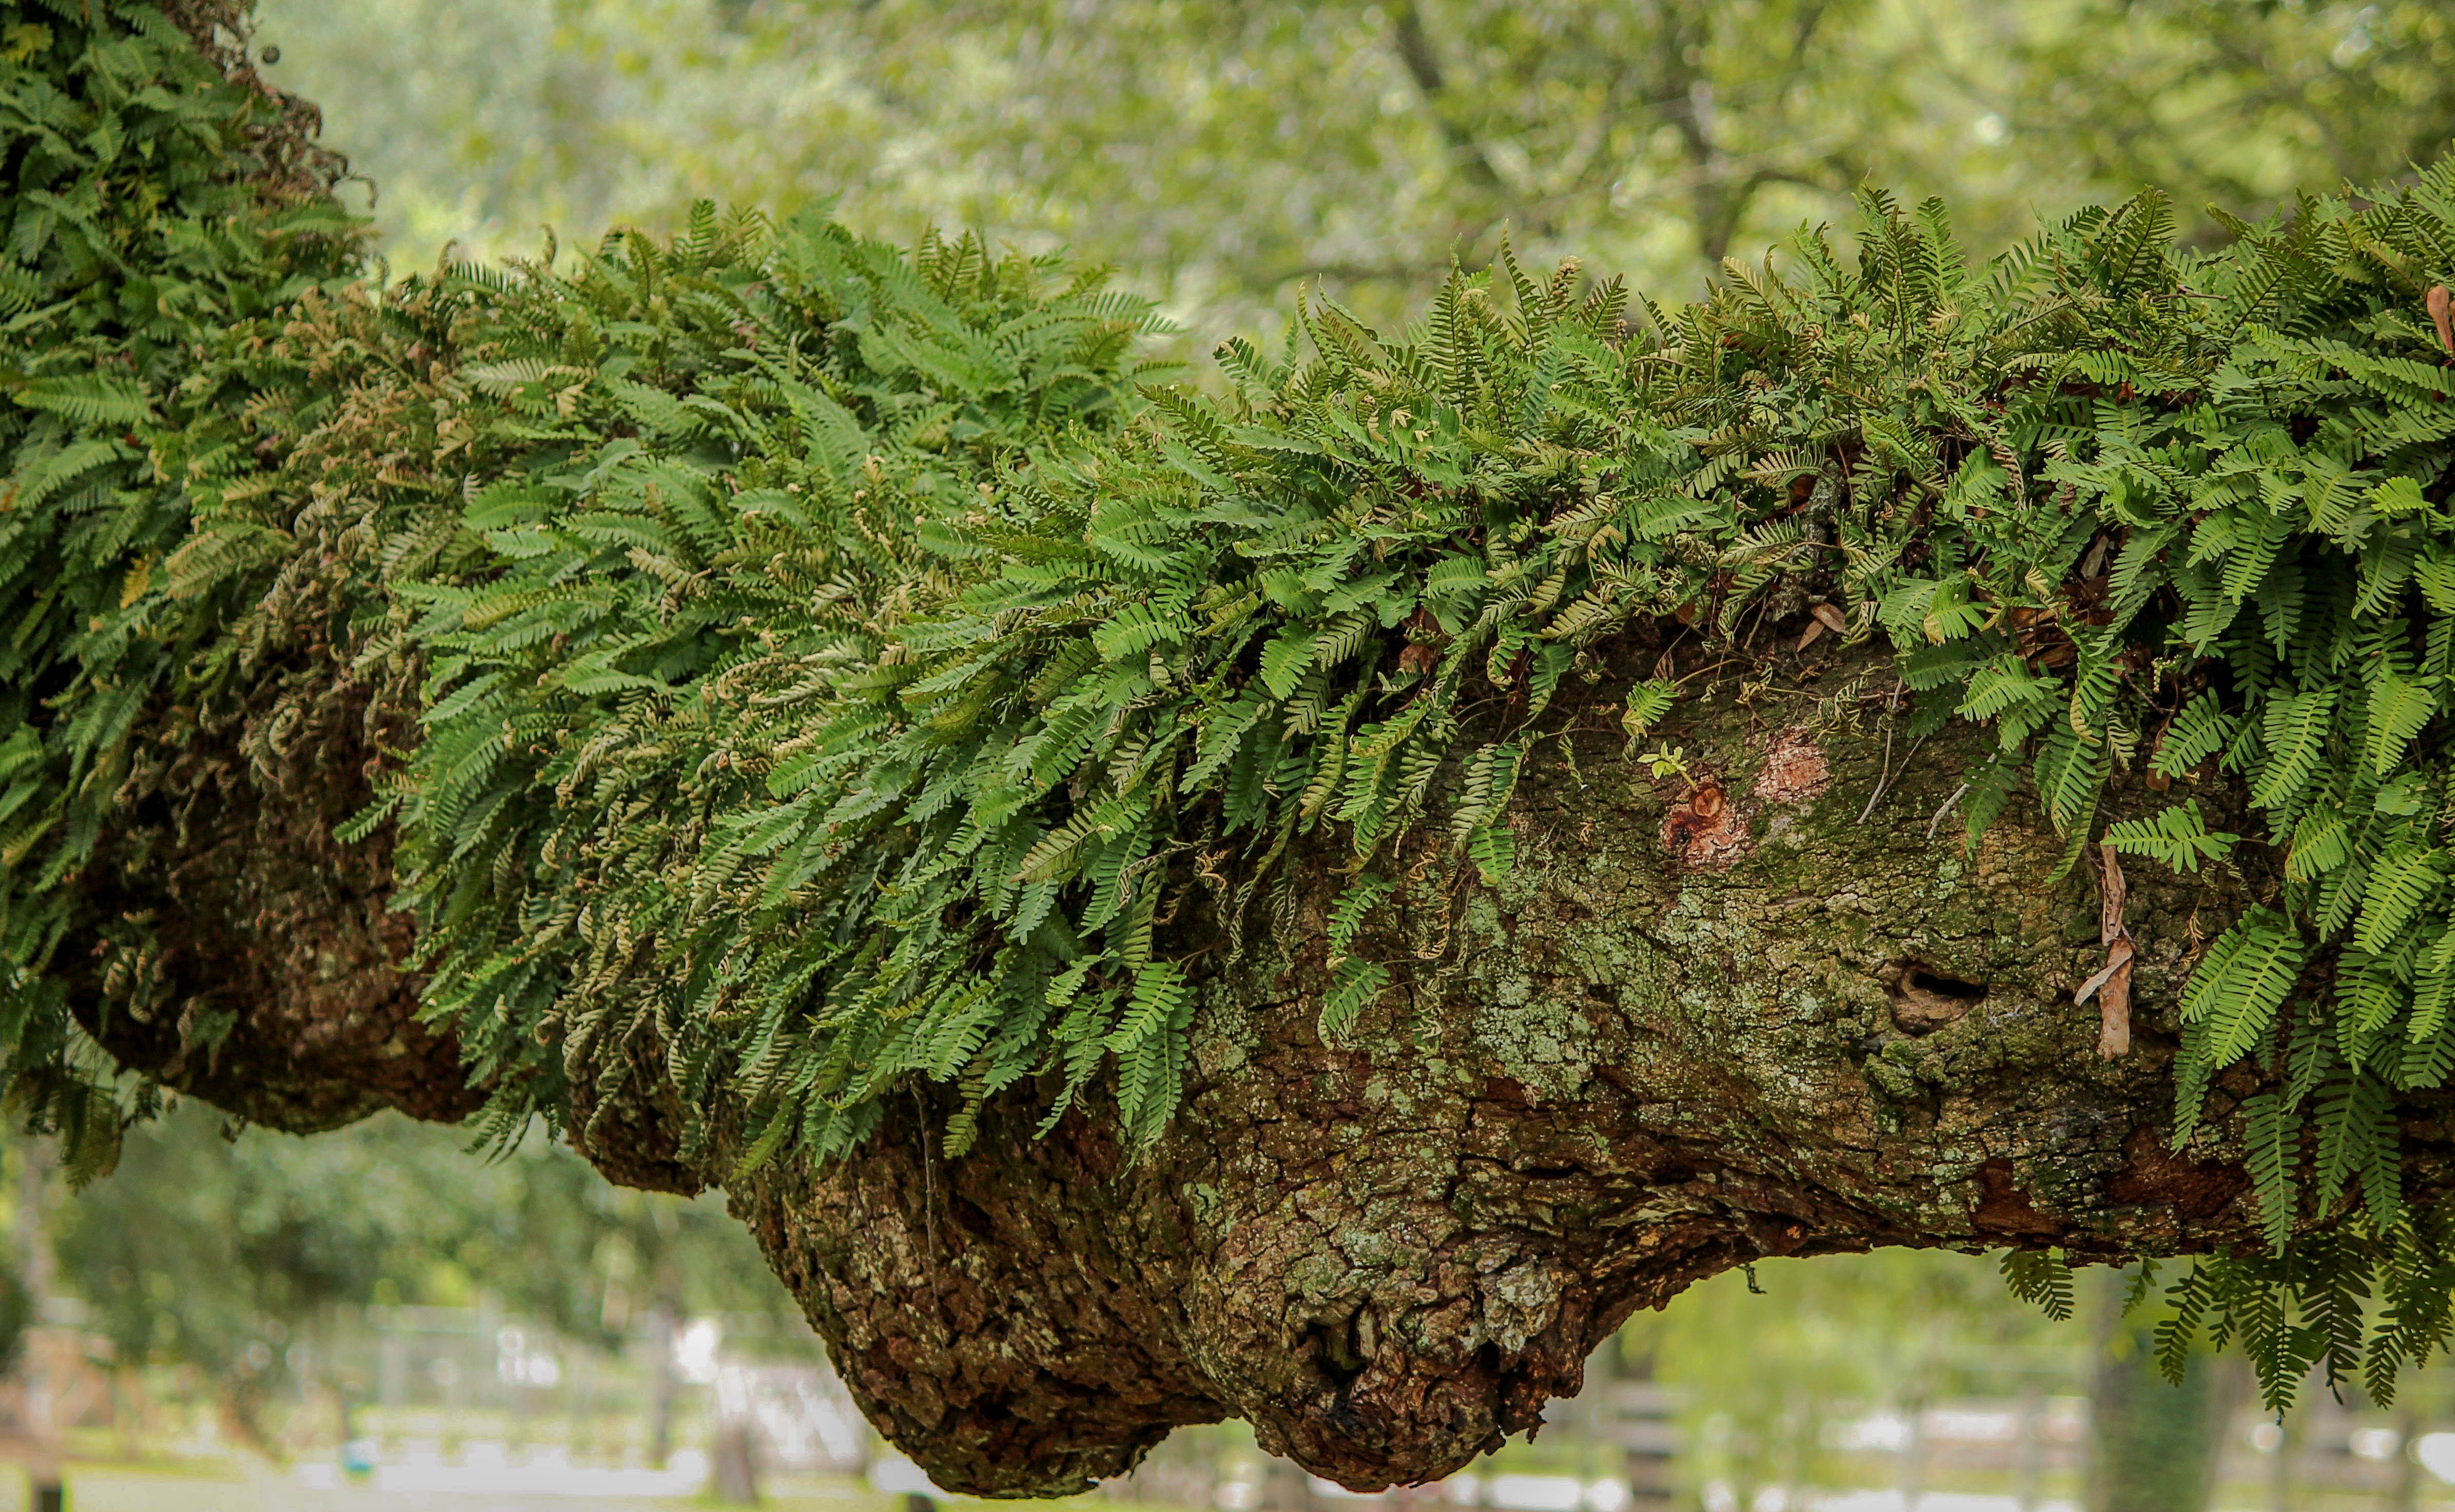
tree, branch, plant, leaf, flower, trunk, moss, green, evergreen, botany, flora, conifer, spruce, shrub, deciduous, woodland, epiphyte, louisiana, woody plant, land plant, air plant, resurrection fern, creeping fern, evergreen fern, pleopeltis polypodioides